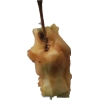
Label: apples